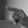
ASL letter: P